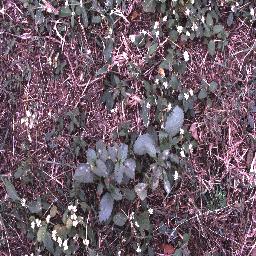
Label: snake_weed